Mary Elizabeth Parsons

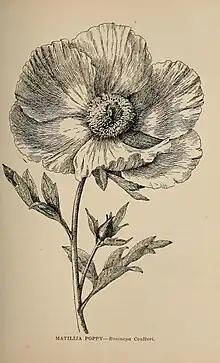
"The Wild Flowers of California" (1902), p. 65; Matilija poppy, Romncya coulteri

Mary Elizabeth Parsons was born in Chicago, Illinois, in 1859. She studied art in San Francisco in the 1890s, where Alice Brown Chittenden was her sketching partner.